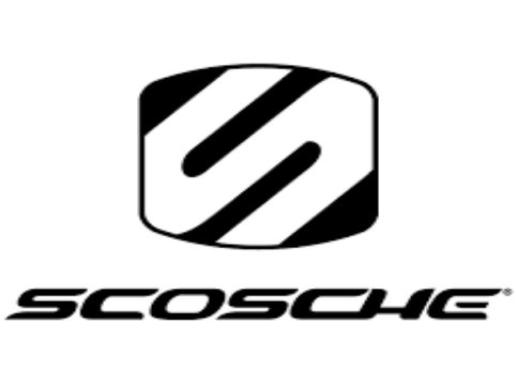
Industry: Electronic